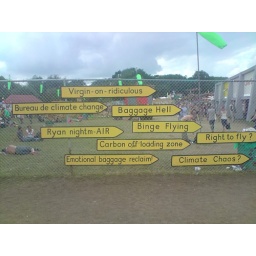
funny signs in Greenpeace field